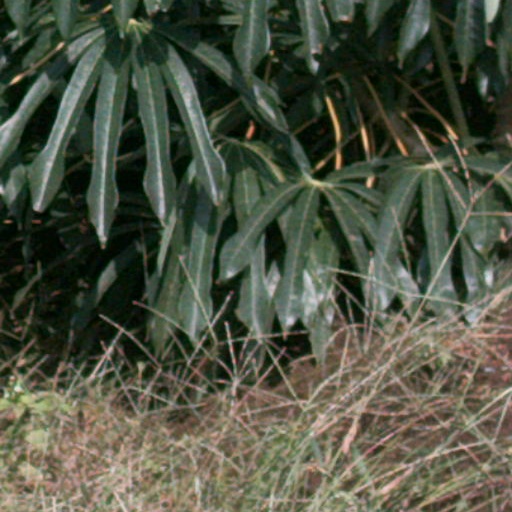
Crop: cassava